Stevo Pendarovski

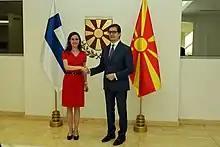
Pendarovski with then Finnish Prime Minister Sanna Marin in Skopje on 20 June 2022

Pendarovski ran in the 2019 election as a presidential candidate of the Social Democratic Union and the Democratic Union for Integration. He went on to win 436,212 votes in the second round of the presidential election, 51.66% of the votes cast.